Albert Trueman

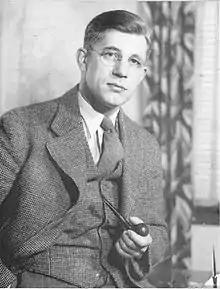

Albert William Trueman, OC, FRSC (January 17, 1902 – June 29, 1988) was an American-born Canadian teacher, professor, cultural and university administrator.